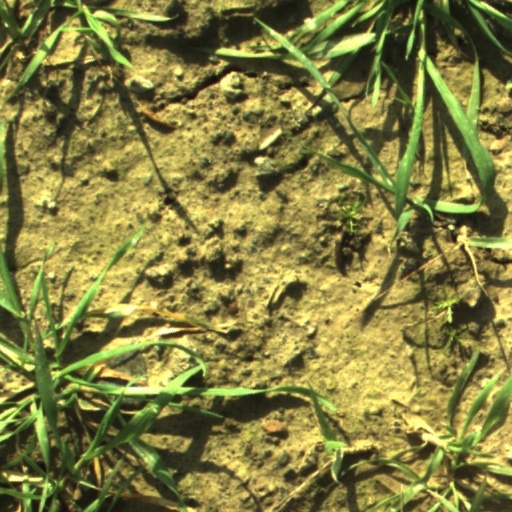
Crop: wheat